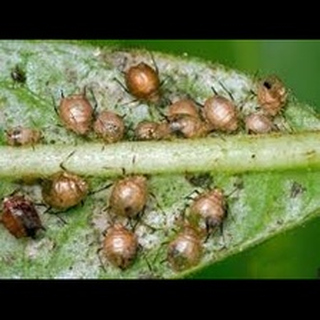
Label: wheat_aphid